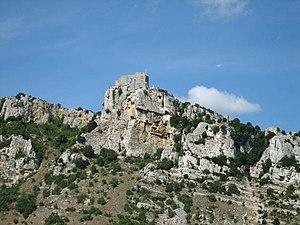
Façade est du fr:château de Crussol (07)
Guilherand-Granges est une commune française située dans le département de l'Ardèche en région Auvergne-Rhône-Alpes, juste à l'ouest de la ville de Valence, sur la rive droite du Rhône.
Le château de Crussol est une forteresse médiévale du début du XIIᵉ siècle, située sur la commune de Saint-Péray, dans le département de l'Ardèche en région Auvergne-Rhône-Alpes.